Billy Ripken

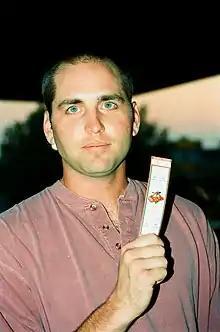
Billy Ripken holding a ticket to see his brother Cal break a record

Ripken signed with the Cleveland Indians for 1995 but spent nearly the entire season with the Triple-A Buffalo Bisons of the American Association; the Indians had told him he was just around for insurance in case one of their infielders was injured. At Buffalo, Ripken made the American Association All-Star team and ranked among league leaders in games (130; fifth), hits (131; eighth), and doubles (34; third, behind John Marzano's 41 and Tracy Woodson's 35). He was called up in September and batted .412 in eight games for the Indians before becoming a free agent after the season.